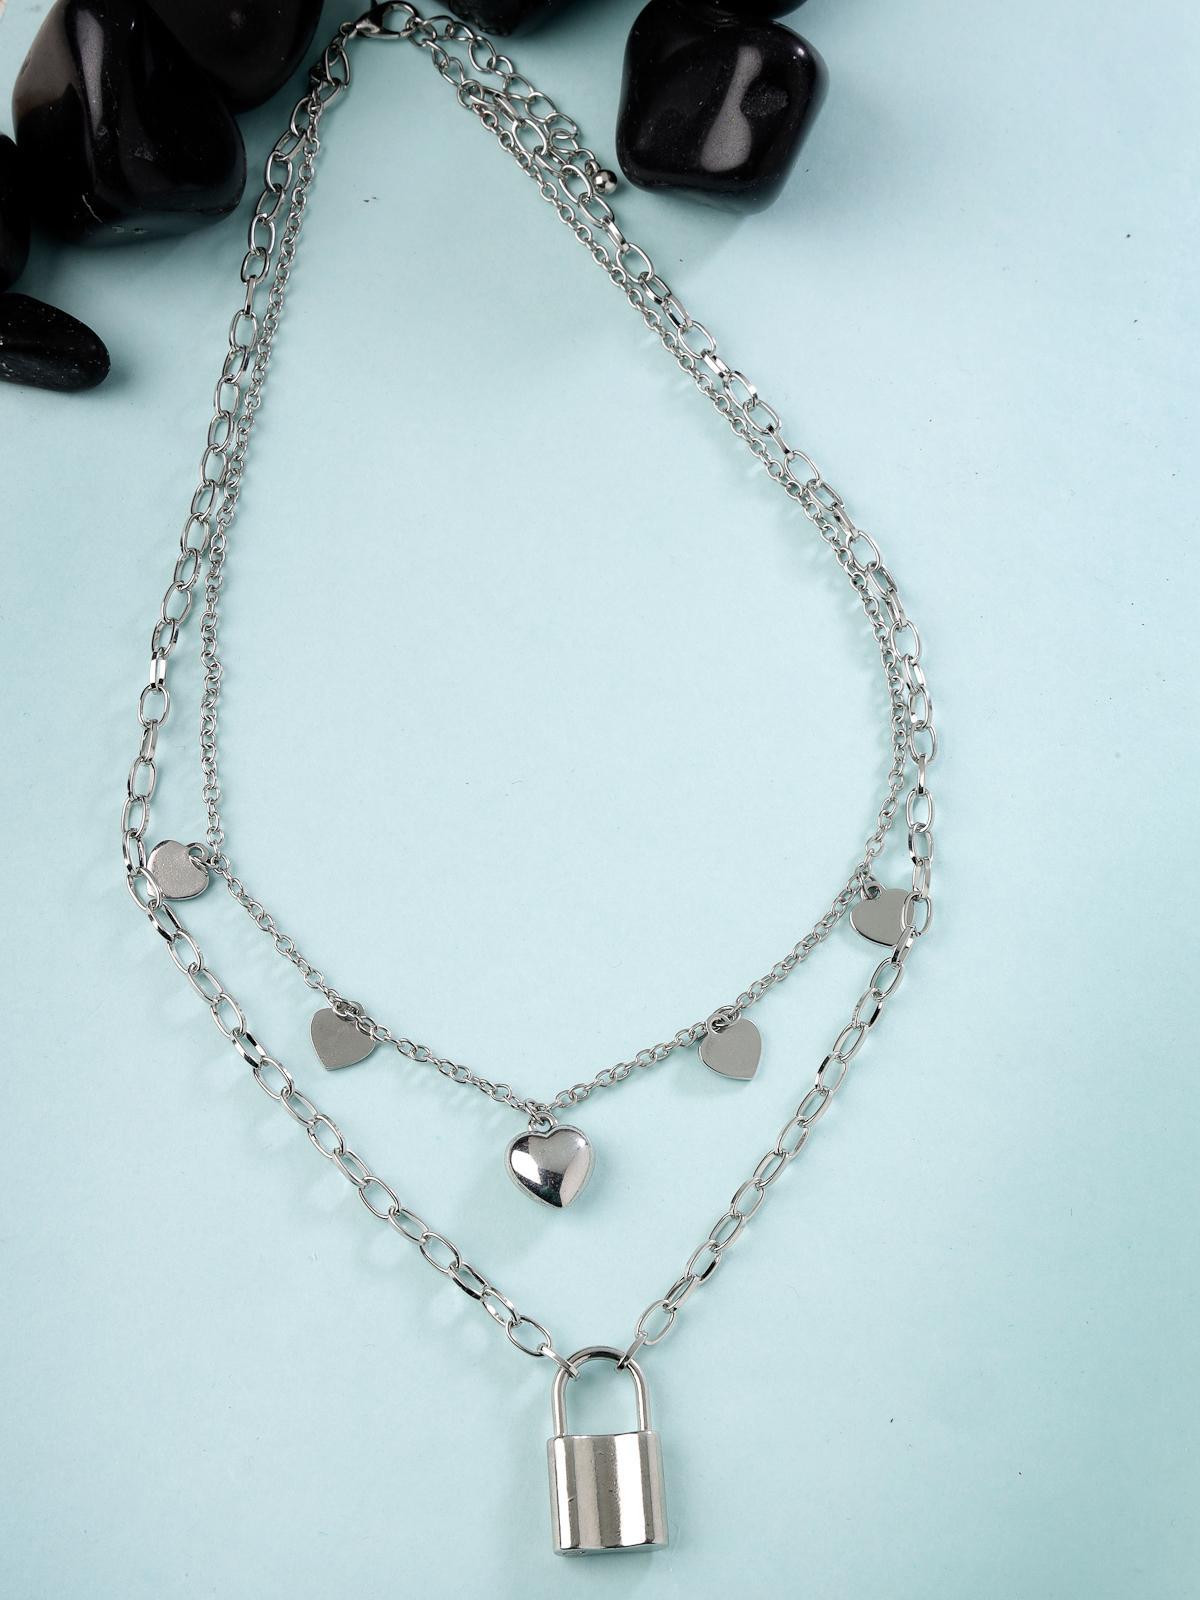
Scintillare by Sukkhi Decent Rhodium Plated Silver Heart Shaped With Lock Pendant Necklace for Women & Girls |Birthday Gift for Girls And Women Anniversary Gift for Wife| Gifts Collection|N106593
Type: Necklaces & Pendants
Brand: Scintillare by Sukkhi
Price: Rs. 293
 Enhance your elegance with Scintillare by Sukkhi's Decent Rhodium Plated Silver Heart Shaped with Lock Pendant Necklace. Ideal for women and girls, it's a perfect birthday or anniversary gift. The refined design features a heart-shaped pendant with a lock in rhodium-plated silver, adding a touch of timeless sophistication to any ensemble. Elevate your look with this stunning necklace, a decent and chic addition to your collection. Scintillare by Sukkhi offers a thoughtfully crafted choice from their Gifts Collection, ensuring every occasion is celebrated with grace and enduring style.Disclaimer:There may be slight variation in shade and colour due to photographic effects and monitor settings
Included: 1 Necklace